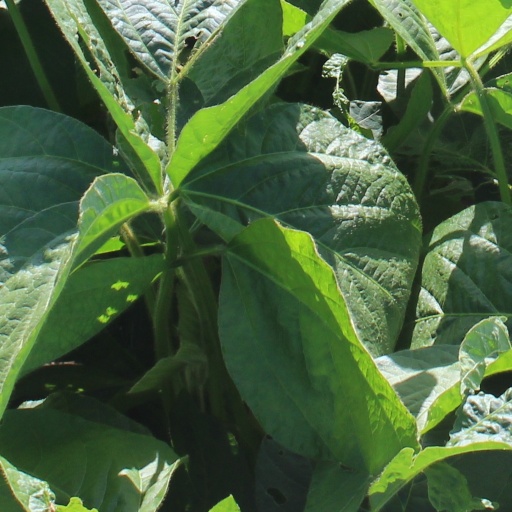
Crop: soybean